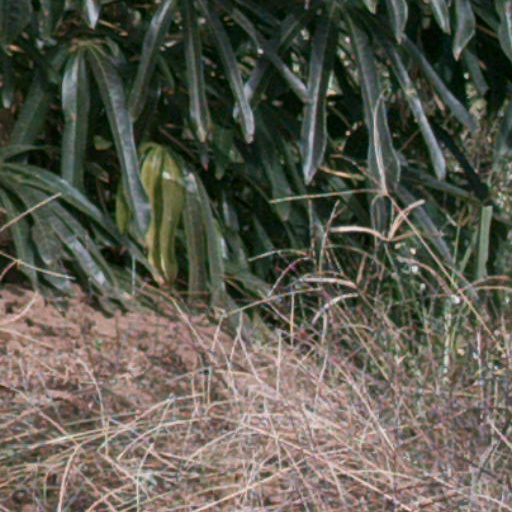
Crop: cassava